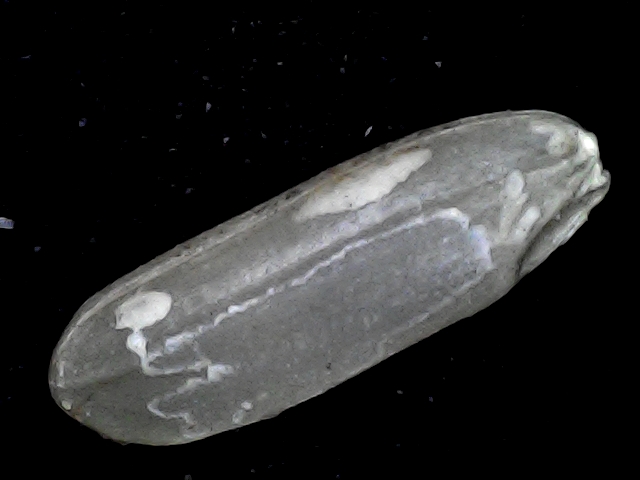
Rice variety: BD72